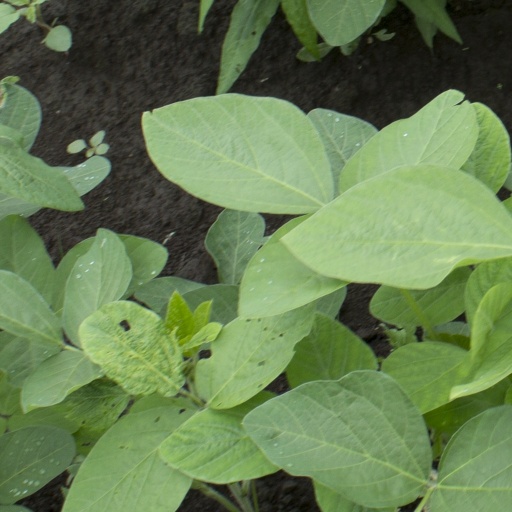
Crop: soybean